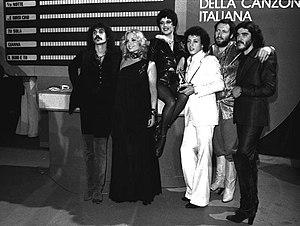
Matia Bazar est un groupe de musique pop italien formé en 1975 à Gênes. Les membres d'origine sont Piero Cassano, Aldo Stellita, Carlo Marrale, Giancarlo Golzi et Antonella Ruggiero. En 1989, Ruggiero quitte le groupe pour se dédier à une carrière de soliste et est remplacé par Laura Valente. Lors du festival de Sanremo, il remporte à deux reprises le Prix de la Critique Mia-Martini.